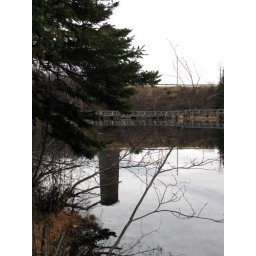
Reflection of brick tower in water